Croxall railway station

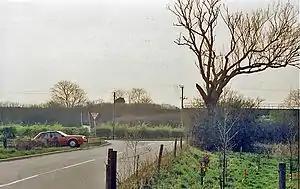
Site of the station in 1989

Croxall railway station was a railway station serving the village of Croxall in Staffordshire between Tamworth and Burton upon Trent